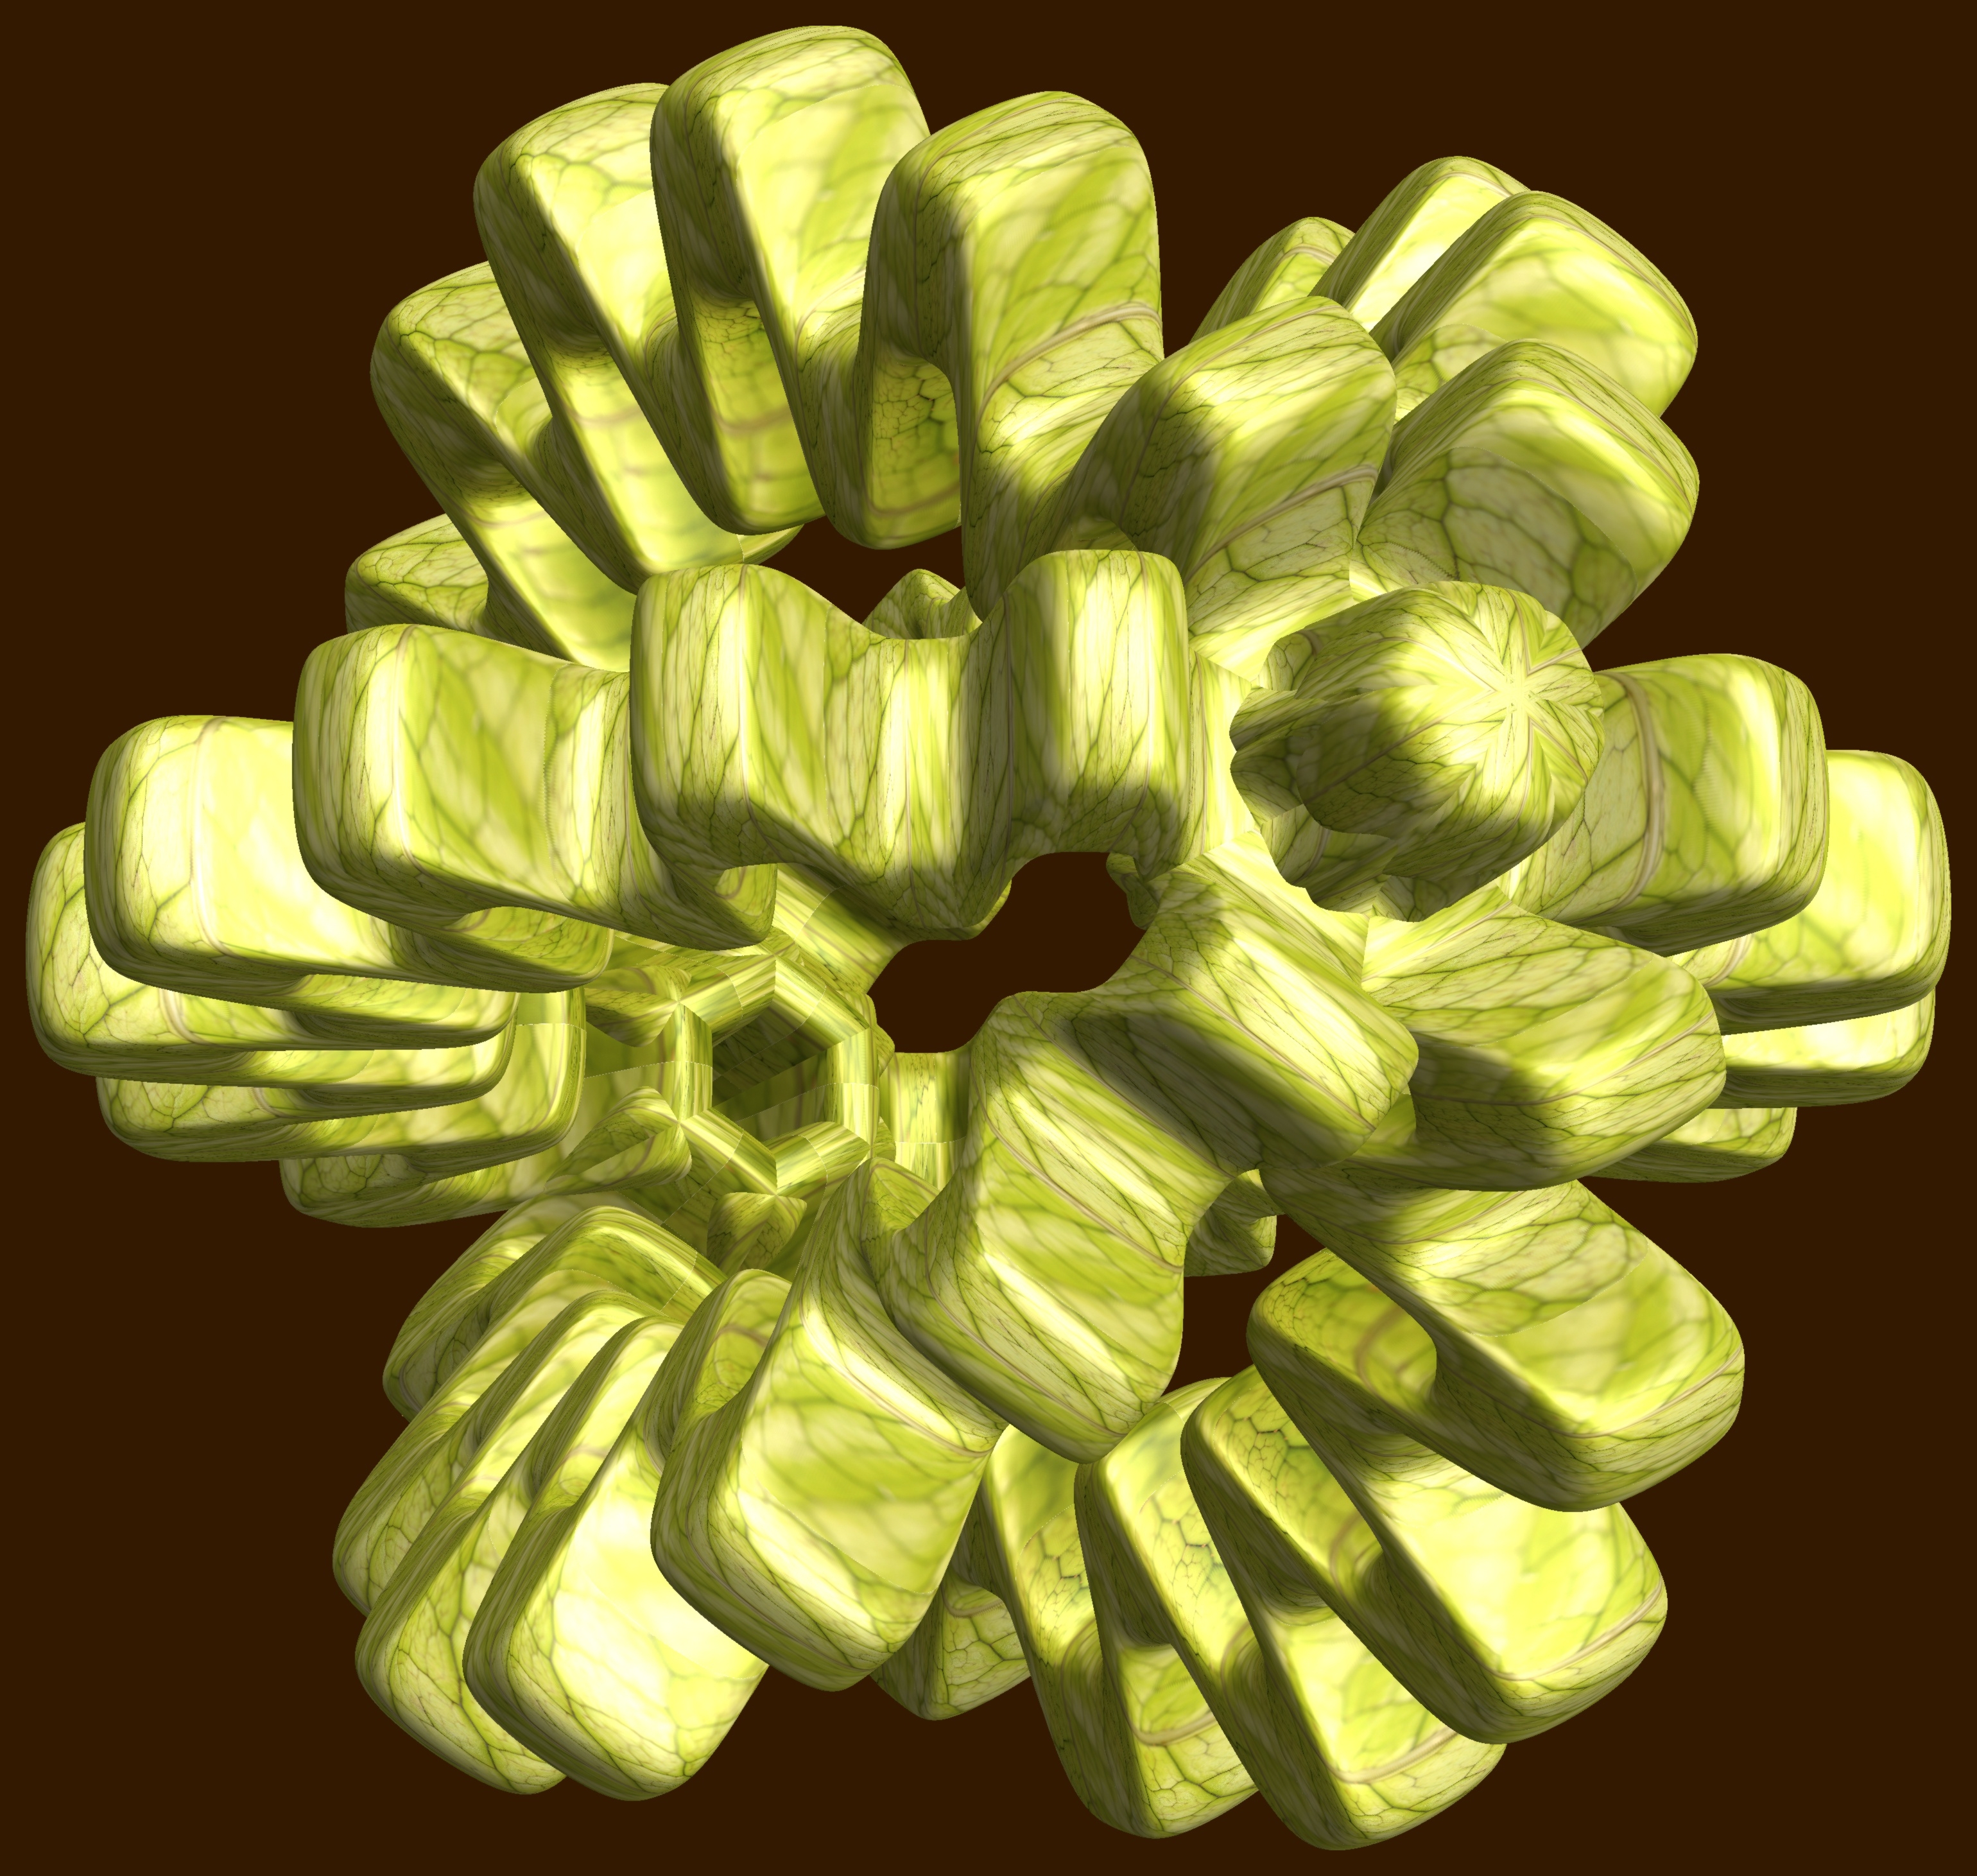
hand, abstract, structure, plant, texture, leaf, flower, petal, pattern, green, produce, geometry, yellow, sculpture, design, symmetry, 3d, graphic, shape, torus, mathematica, cg, parametricplot3d, code, program, algorithm, mapping, geometricsculpture, flowering plant, daisy family, land plant